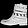
Label: Ankle boot